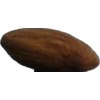
Label: almonds